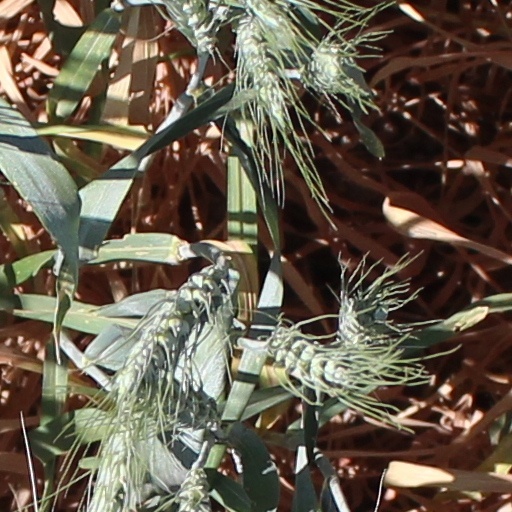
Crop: wheat